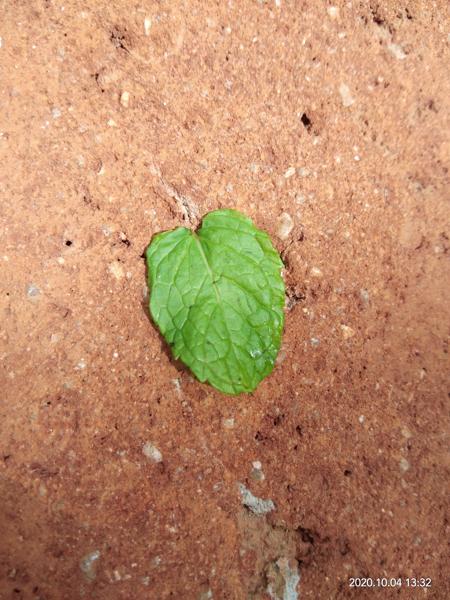
Plant: Mint